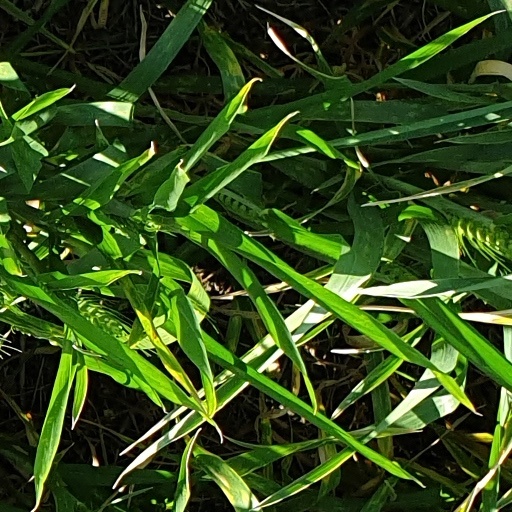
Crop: wheat